14th Infantry Division (Poland)

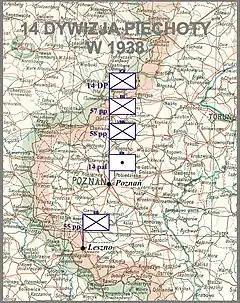
14 DP w 1938

It was created in January 1919 in Poznań, as part of Polish forces fighting in the Greater Poland Uprising (1918–1919). Its organizer and first commandant was General Filip Dubiski. In the following months, several regiments created in the Greater Poland towns joined the unit, and in the summer of 1919, the Division was sent to the east, to fight the Red Army south of Polotsk. On December 19, 1919, its name was changed from 1st Division of Greater Poland Rifles to 14 Greater Poland Infantry Division.